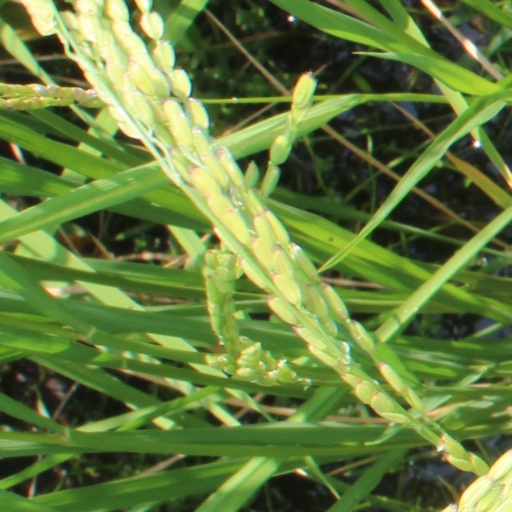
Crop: rice